Japanese occupation of the Gilbert Islands

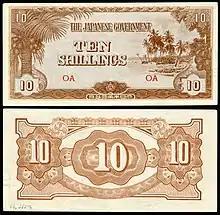
10 shillings of the Japanese occupation currency, 1942

On the day of their attack on Pearl Harbor, Japanese military forces embarked on board the minelayer "Okinoshima" which was serving as flagship for Admiral Kiyohide Shima in Operation "Gi" (the invasion of the Gilbert Islands) and had deployed from Jaluit with a Special Naval Landing Force (SNLF). From 9–10 December, "Okinoshima" supported the Japanese landings on Makin and on Tarawa, and on 24 December, the seizure of Abaiang. The 51st Guards Force from Jaluit occupied on 10 December 1941 (local time 0045), Makin and on 11 December Little Makin, then later Abaiang and Marakei in the northern Gilbert Islands. Japanese immediately seized the New Zealand Coastwatchers of Makin. Within two days, a seaplane base was built on Makin lagoon by "Nagata Maru".